Gordon W. Wells

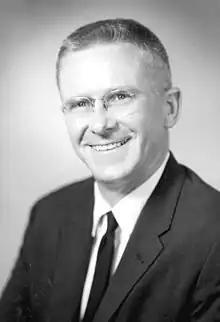
Wells in 1962

Gordon W. Wells (December 6, 1917 – November 28, 1999) was an American politician. He served as a Democratic member for the 1st district of the Florida House of Representatives.